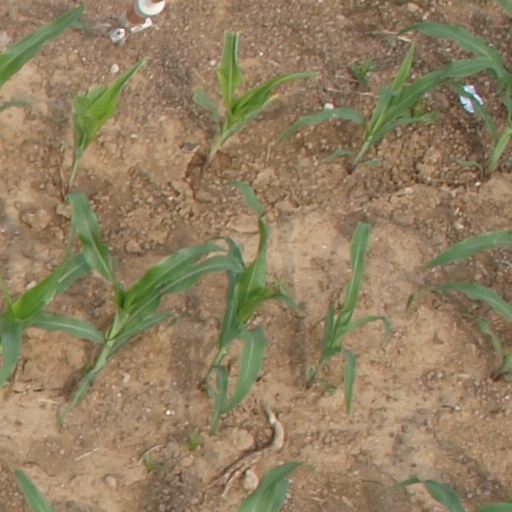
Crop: maize; corn